Jewish art collectors in Breslau

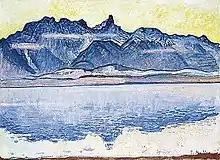
Ferdinand Hodler: "Stockhornkette mit Thunersee"

The wholesale business in colonial goods (Hummerei No. 28) of Wilhelm Perhöfter was aryanized on April 2, 1938. and Wilhelm were taken to Buchenwald concentration camp immediately after the November pogrom in 1938.